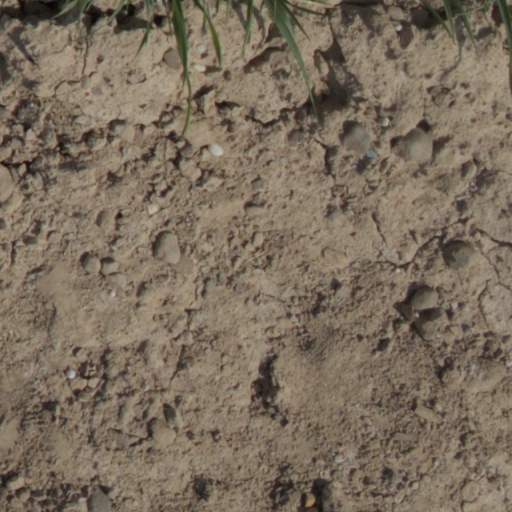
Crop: wheat